Namco Museum Essentials

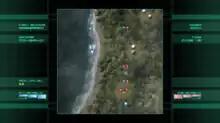
In-game screenshot.

"Xevious Resurrection" is a vertical-scrolling shooter video game, serving as a modern update of the original "Xevious" arcade game. Up to two players control their respective Solvalou starships — white for player one and black for player two — and must wipe out the Xevious forces and their supercomputer leader GAMP before they take over Earth. The Solvalou have two weapons at their disposal: an "air zapper" that can destroy flying enemies, and a "blaster bomb" that can destroy ground-stationed enemies. New to this game is a shield system that the Solvalou can use to protect themselves from enemy projectiles for a short period of time. Using the shield depletes a potion of the "shield meter" at the sides of the screen, which can be refilled by collected orange triangular-shaped pickups dropped by certain enemies.